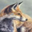
Label: fox